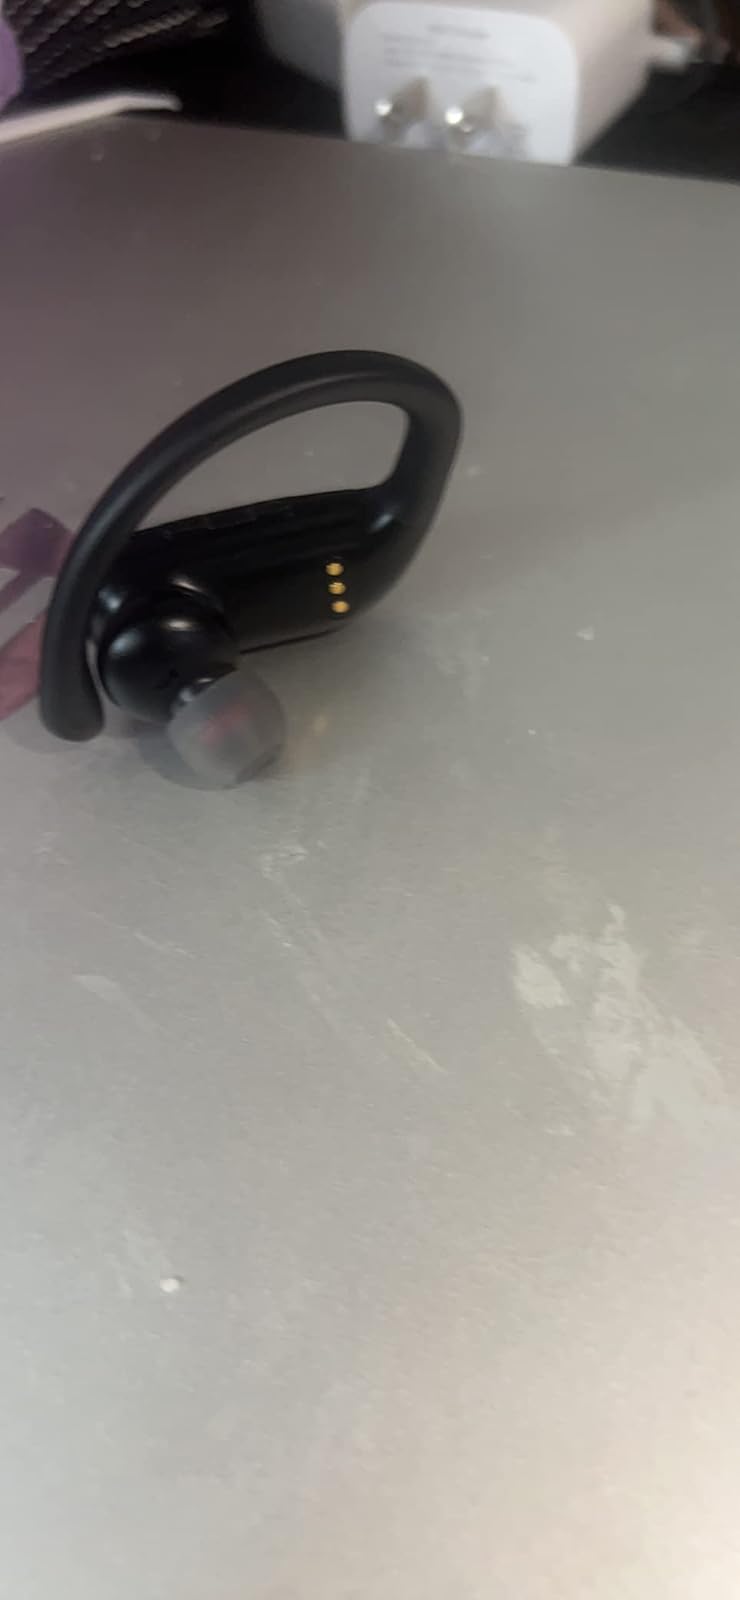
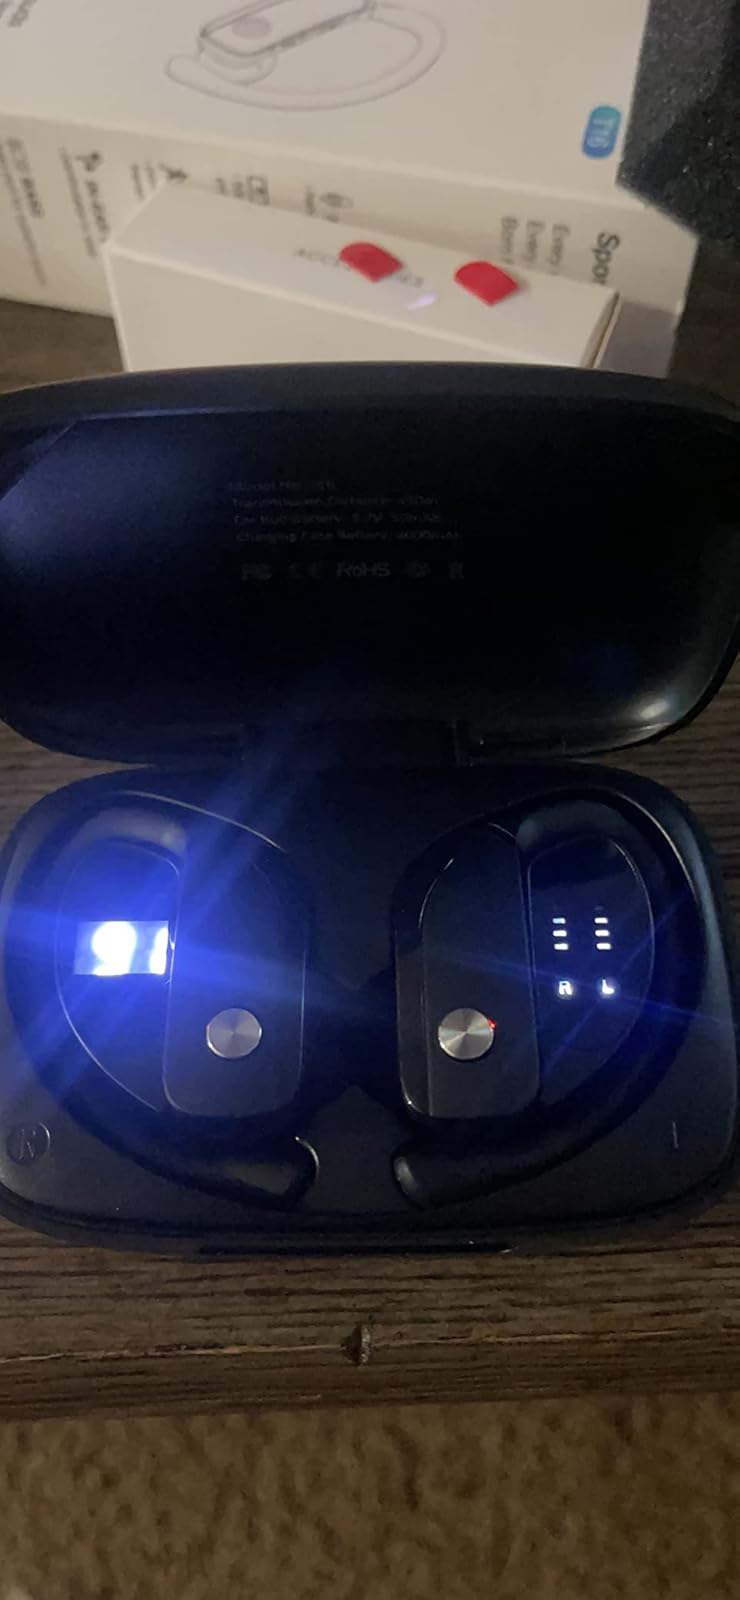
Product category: earbuds
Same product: yes